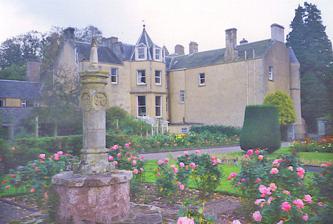
Building: Myres Castle
Country: United Kingdom
Year built: 1530
Castle in Fife, Scotland, UK Garden of Myres Castle Myres Castle is a Scottish castle situated in Fife near the village of Auchtermuchty . Its history is interleaved with that of nearby Falkland Palace with present-day castle construction dating to 1530. The castle and magnificent Scottish garden are now operated as a private conference centre with lodging. Name derivation and early history Its history is intertwined with the nearby Falkland Palace, since Myres was the hereditary home of the Macers , or Sergeants of Arms , of Falkland. The word "myres" is associated with a boggy place; in fact, Myres Castle is located within fields and policies with marginal drainage. Further drainage improvements to the fields were made as late as the 1970s. There exists an attractive pond in front of the Castle, which also serves to collect runoff. The lands of the present Myres estate originally were part of the extensive properties of the Earl of Fife , the Myres portion being conveyed by marriage to Robert, Duke of Albany . In the year 1425, Murdoch, the son of Robert, forfeited the holding to the crown. From that time until the 16th century, the tenant farmers' rents were recorded in the rolls of the Royal Exchequer , indicating continued ownership by the king. The first recorded tenant of the south quarter of Auchtermuchty, known as "the myres", was Robert Coxwell who resided at the Scottish Royal Court . Architectural history from 1530 The castle itself originated circa 1530 as a Z-plan fortress, perhaps designed by its owner John Scrimgeour , and has an ochre harled exterior with some exposed grey ashlar stonework on its square tower added in 1616. The tower is adorned with garland stonework, heraldic relief with carved initials and a parapet. The basement course appears to be an older, possibly 14th-century piece, due to its Romanesque barrel-vaulted construction, and clear architecture of a medieval kitchen. Further modifications took place in the 17th and 18th centuries. For example, the north wing was added c. 1700, and the west wing c. 1822. In 1872 the building was repaired and slightly remodelled. Scots Baronial touches were added by James Campbell Walker . At the property entrance there is a detached Victorian stone gatehouse , described in 2022 as containing a "bedroom, bathroom, kitchen, sitting room". Another building was a Courtyard Cottage with "3 bedrooms, sitting room, kitchen, shower room, WC". The grounds included a Vatican walled garden, a vegetable garden, greenhouse, maze, pond, tennis court and helicopter pad. 20th century events Myres is set amongst 44 acres (18 ha) of gardens, farmlands and policies . The Fairlie family has been associated with Myres for some time. There are Fairlie memorabilia at Myres including shooting diaries as far back as 1903. A recording is noted in the year 1915 that James Ogilvy Reginald Fairlie, Chamberlain to His Majesty, resident of Myres was killed in action in World War I . His brother was the distinguished Scot architect Reginald Fairlie . David Fairlie owned the castle in the 1960's and completed some alterations. It was sold in 1999 and the new owner completed "a major refurbishment project ... adding 10 bathrooms, complete rewiring, plumbing and heating system". In August 2022, the property was listed for sale. At the time, it was being used as a private home and as a venue that could be rented. Bibliography Nigel Tranter , History of the Fortified House in Scotland , Five Volumes (1962-1971) The Catholic Who's Who and Yearbook 1916 , and Burns and Oates References